List of populated places in Niğde Province

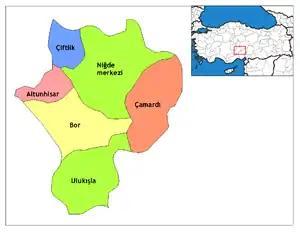
Niğde Province

Below is the list of populated places in Niğde Province, Turkey by district. In the following lists first place in each list is the administrative center of the district.